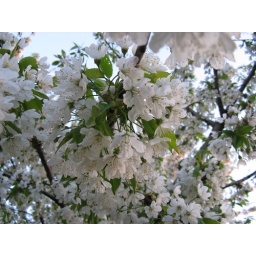
above my head.. / trees in white :)